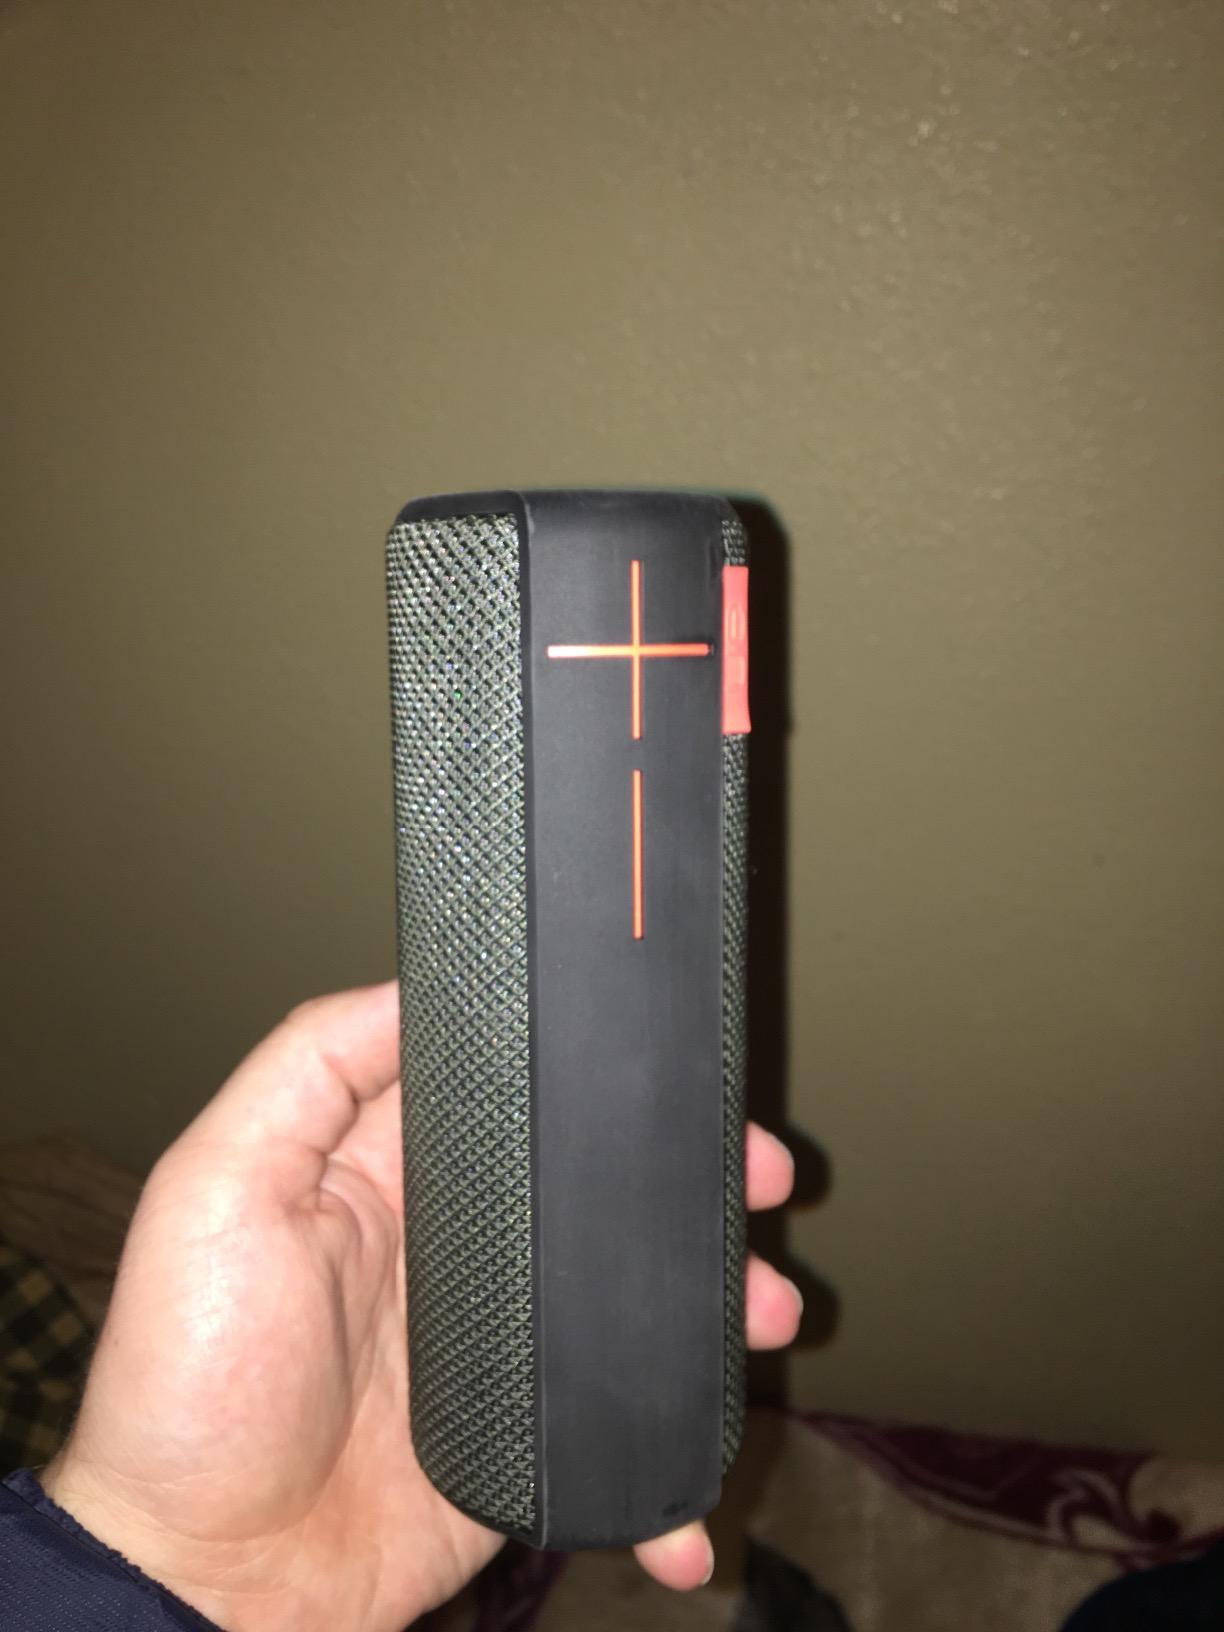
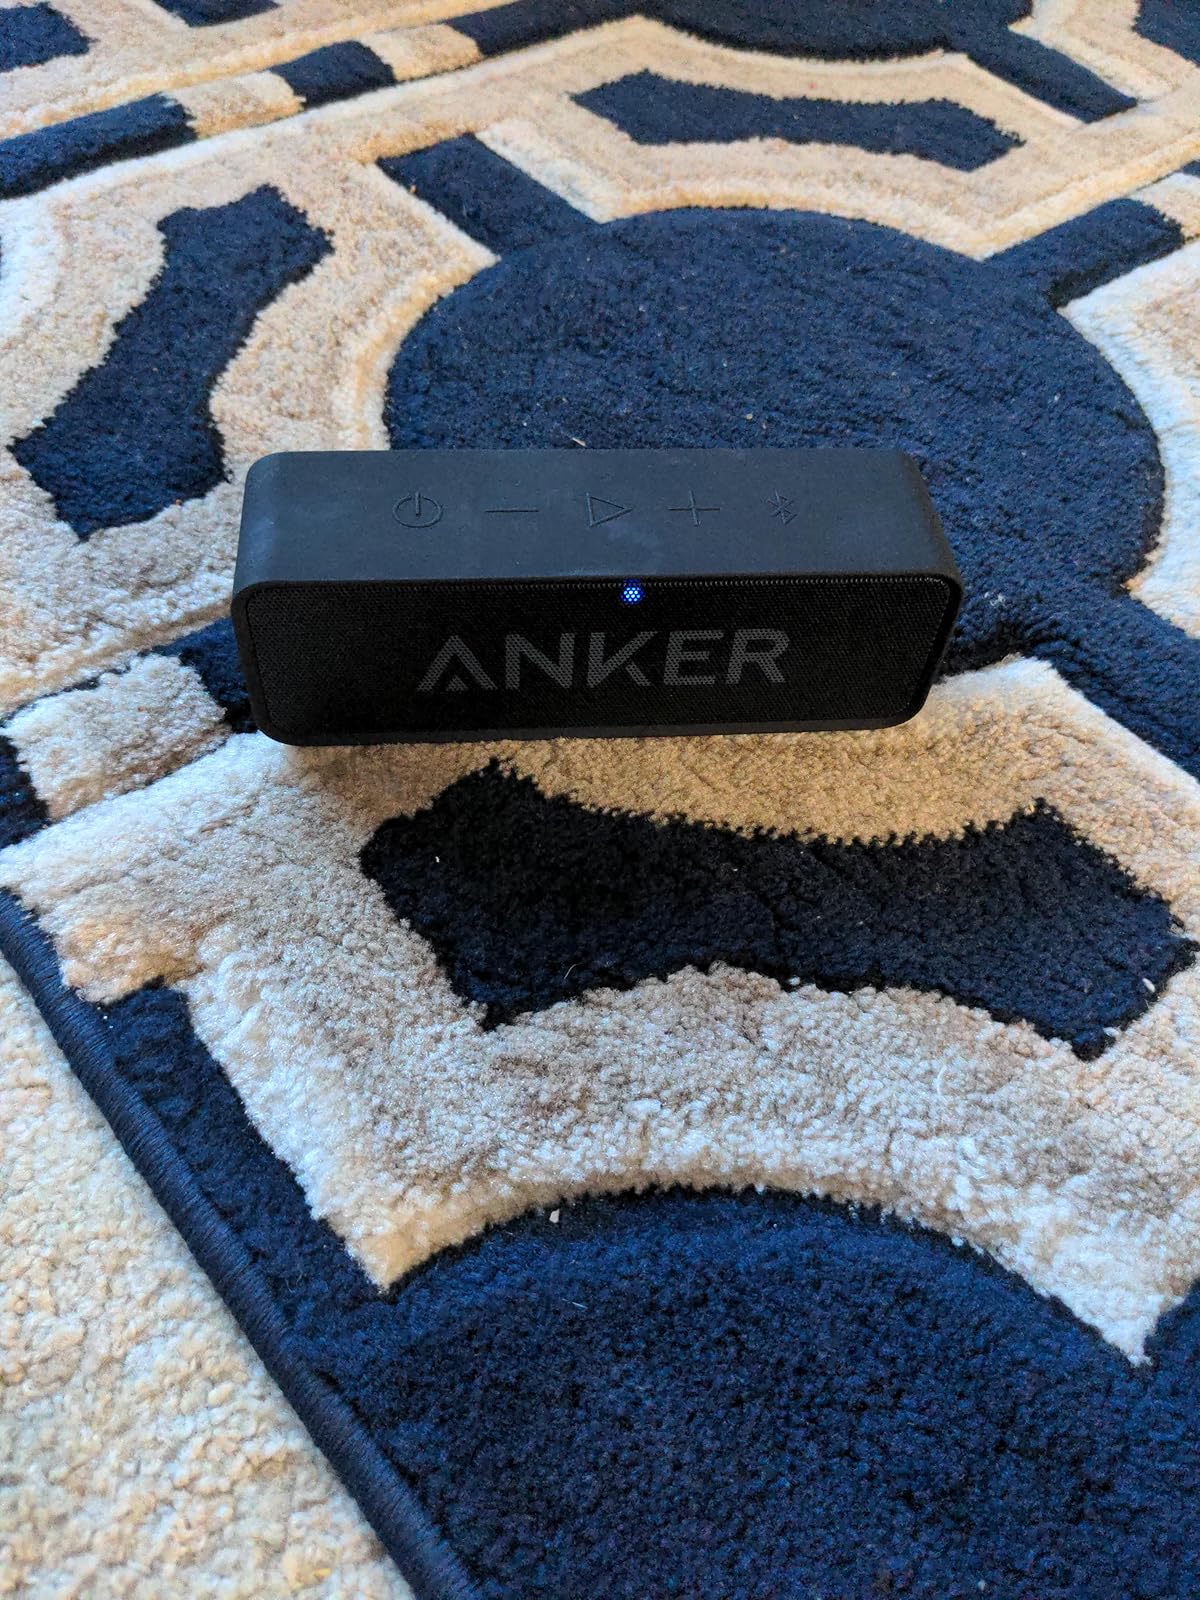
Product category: speaker
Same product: no